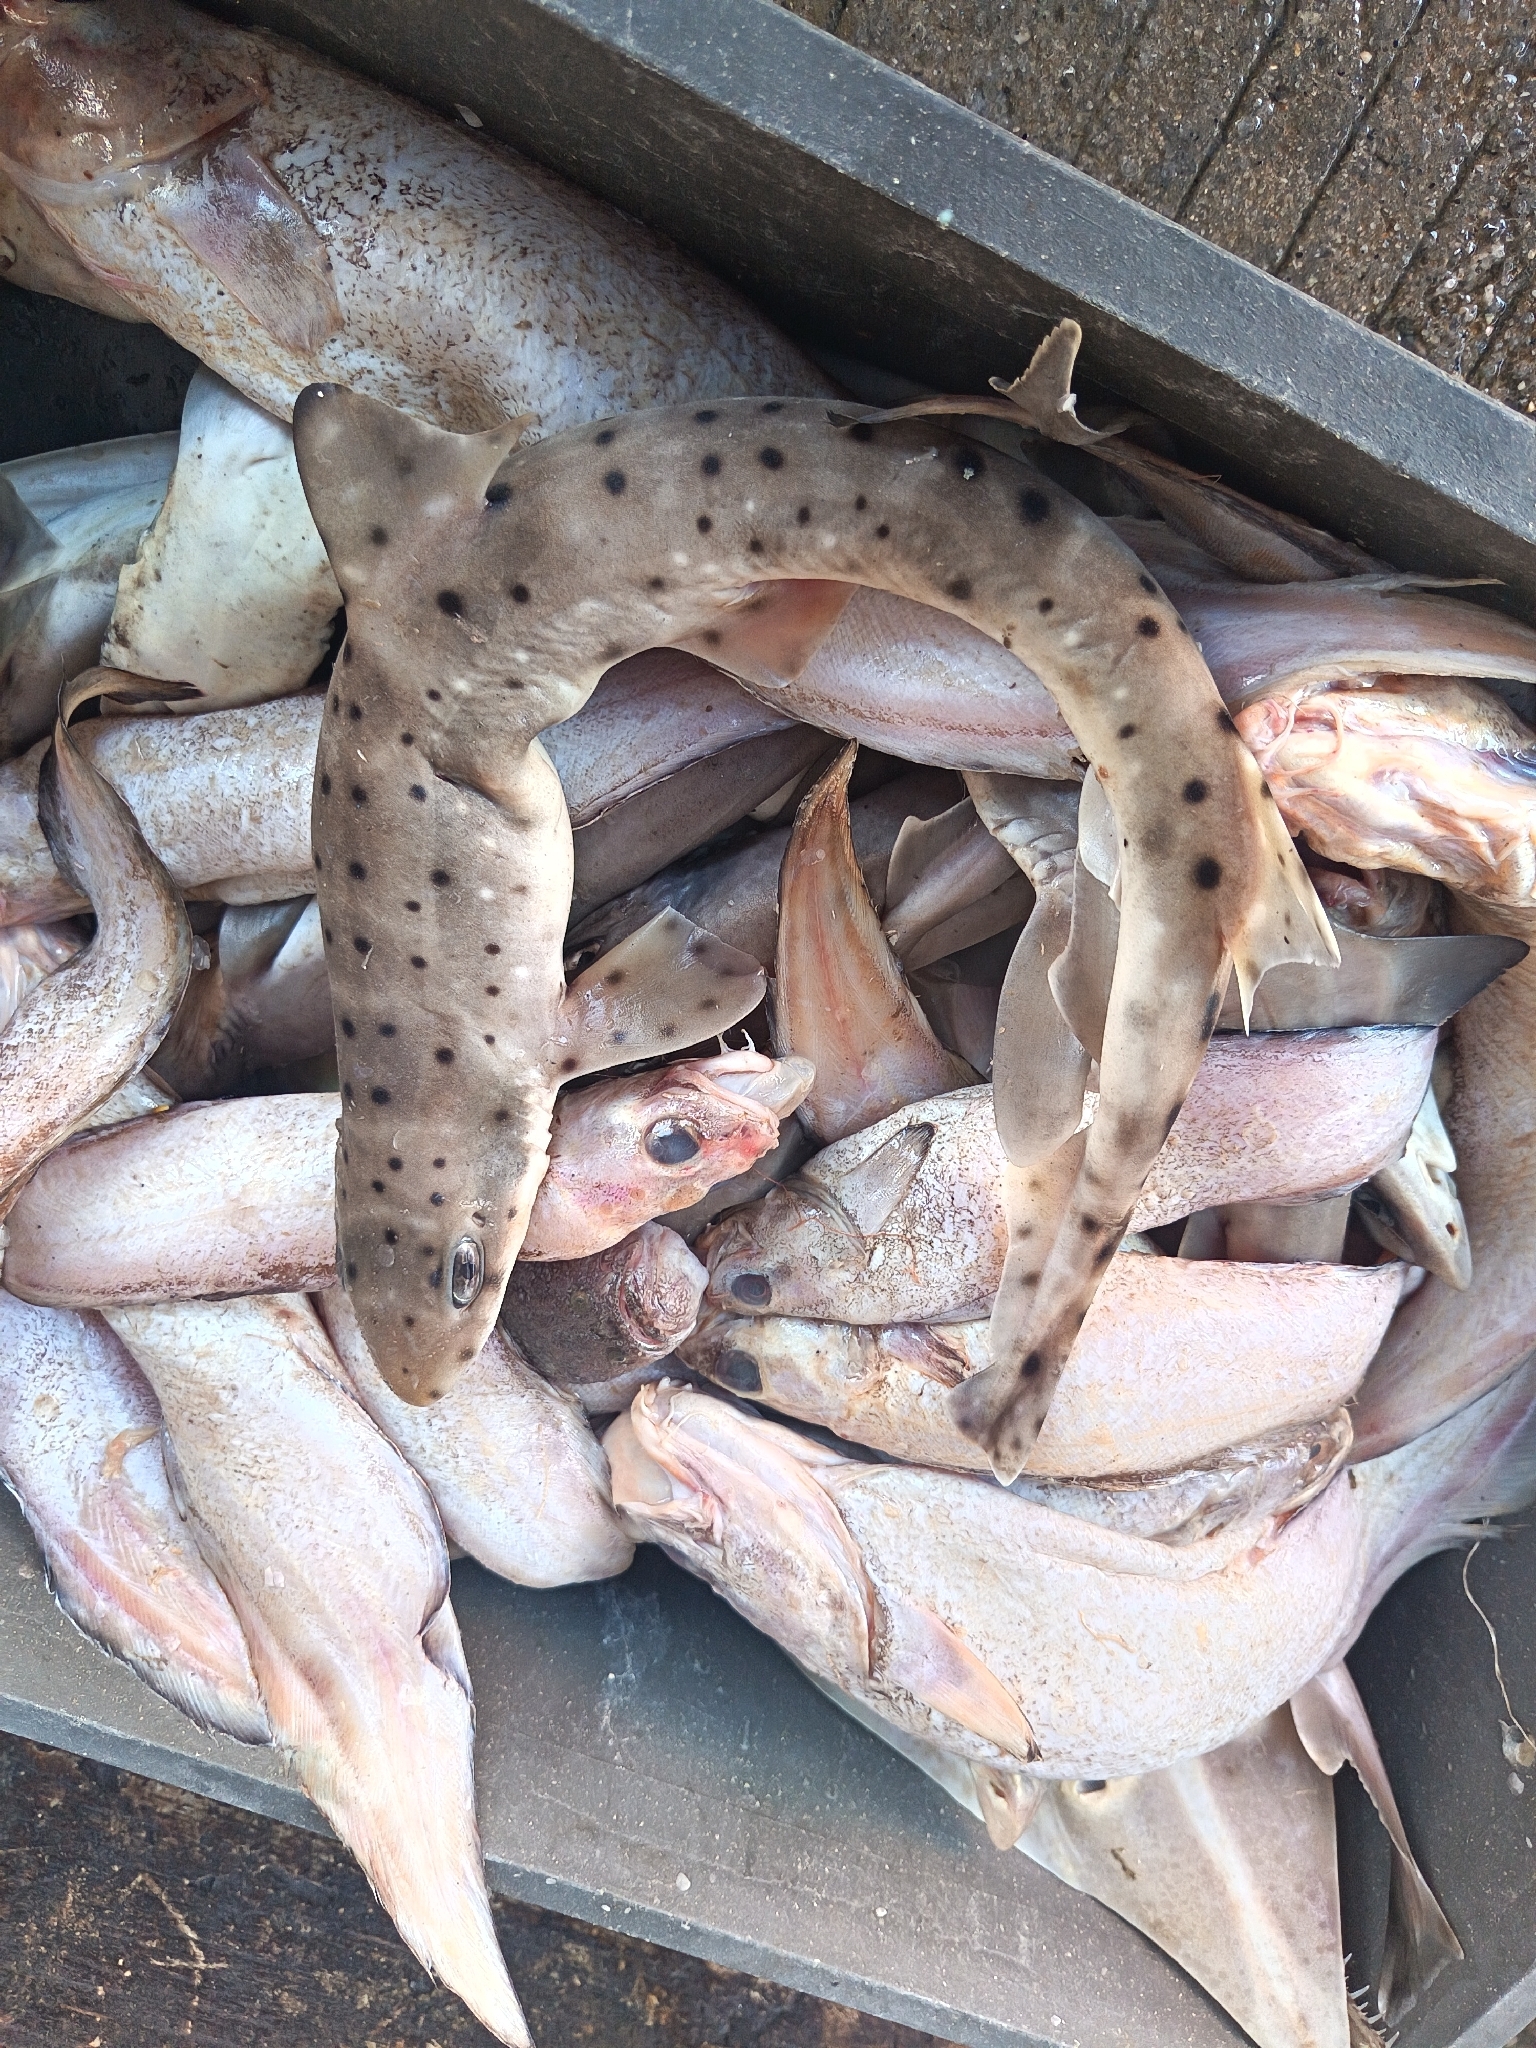
fish (species not among the labelled classes)